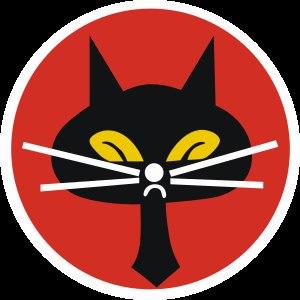
Le 35th Squadron surnommé le Black Cat Squadron était une escadrille spéciale taïwanaise de la force aérienne de la république de Chine fondée en 1961 et chargée d'effectuer des missions de reconnaissance au-dessus de la République populaire de Chine, et parfois en Corée du Nord. Utilisant l'avion Lockheed U-2, ses membres menèrent des incursions en territoire chinois de 1962 à 1974, date à laquelle l'unité fut officiellement dissoute à la suite d'une décision américaine lors de la visite de Richard Nixon en Chine en 1972.